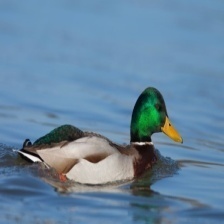
Species: TEAL DUCK
Scientific name: ANAS CRECCA
ImageNet parent category: drake